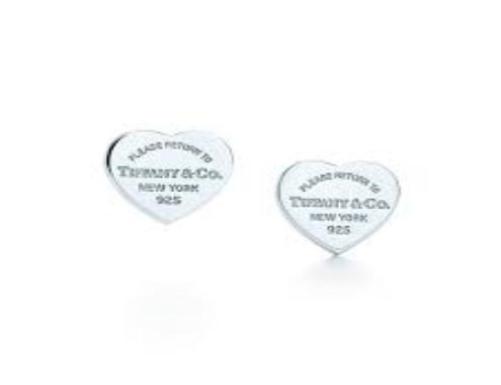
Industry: Clothes